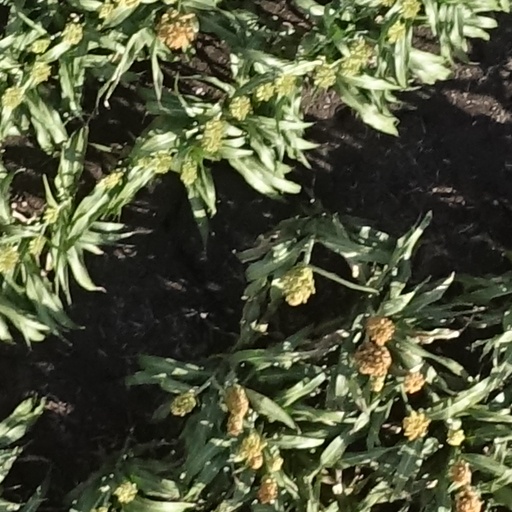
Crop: sorghum